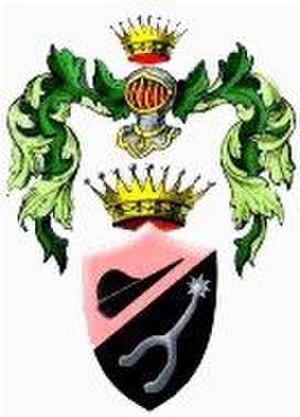
La Goliardia est l'appellation usuelle donnée aux ordres goliardiques, en italien : ordini goliardici, sociétés festives et carnavalesques traditionnelles des étudiants italiens.